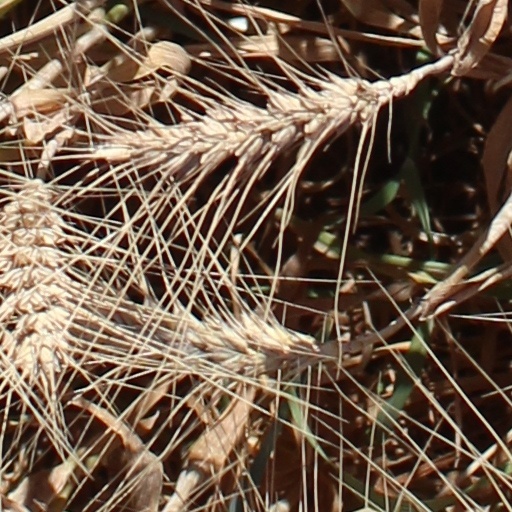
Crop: wheat